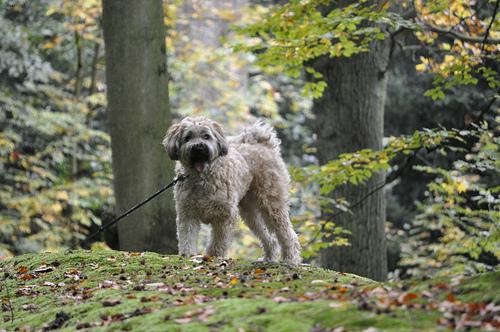
Breed: wheaten terrier